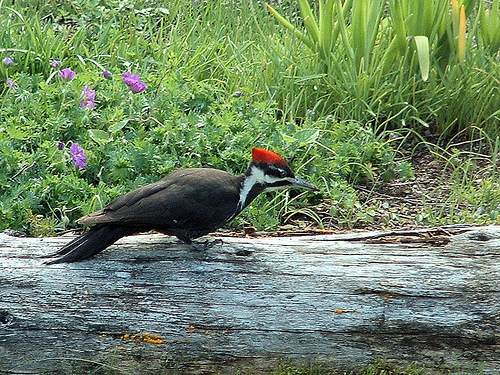
the bird has a small bill, and black breast and belly.
this is a black bird with a white face and a red crown.
bird with large solid grey body with smaller head with orange crown, black beak and white cheeks.
a large predominately black woodpecker, with a large red crown, white stripe on it's neck, large beak, and large tail and wingspan.
the bird has a red crown and black overall body aside from the white patches on its cheek and side of throat.
the bird has a pointed red crown, medium throat, and large black wing bars.
this is a large mostly black bird with white on its neck and face and red on the top of its head.
a medium sized black bird, with a red crown, and a small bill.
this bird has a red crown as well as a black throat
this bird has a prominent, red crown, black wings and a grey bill.
Species: Pileated Woodpecker